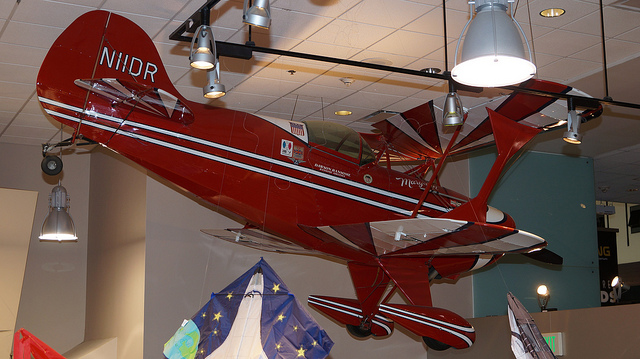
user: Given an image and a question. Answer the question in a short answer. Question: Of what airplane is this a model? Short Answer:
assistant: biplane